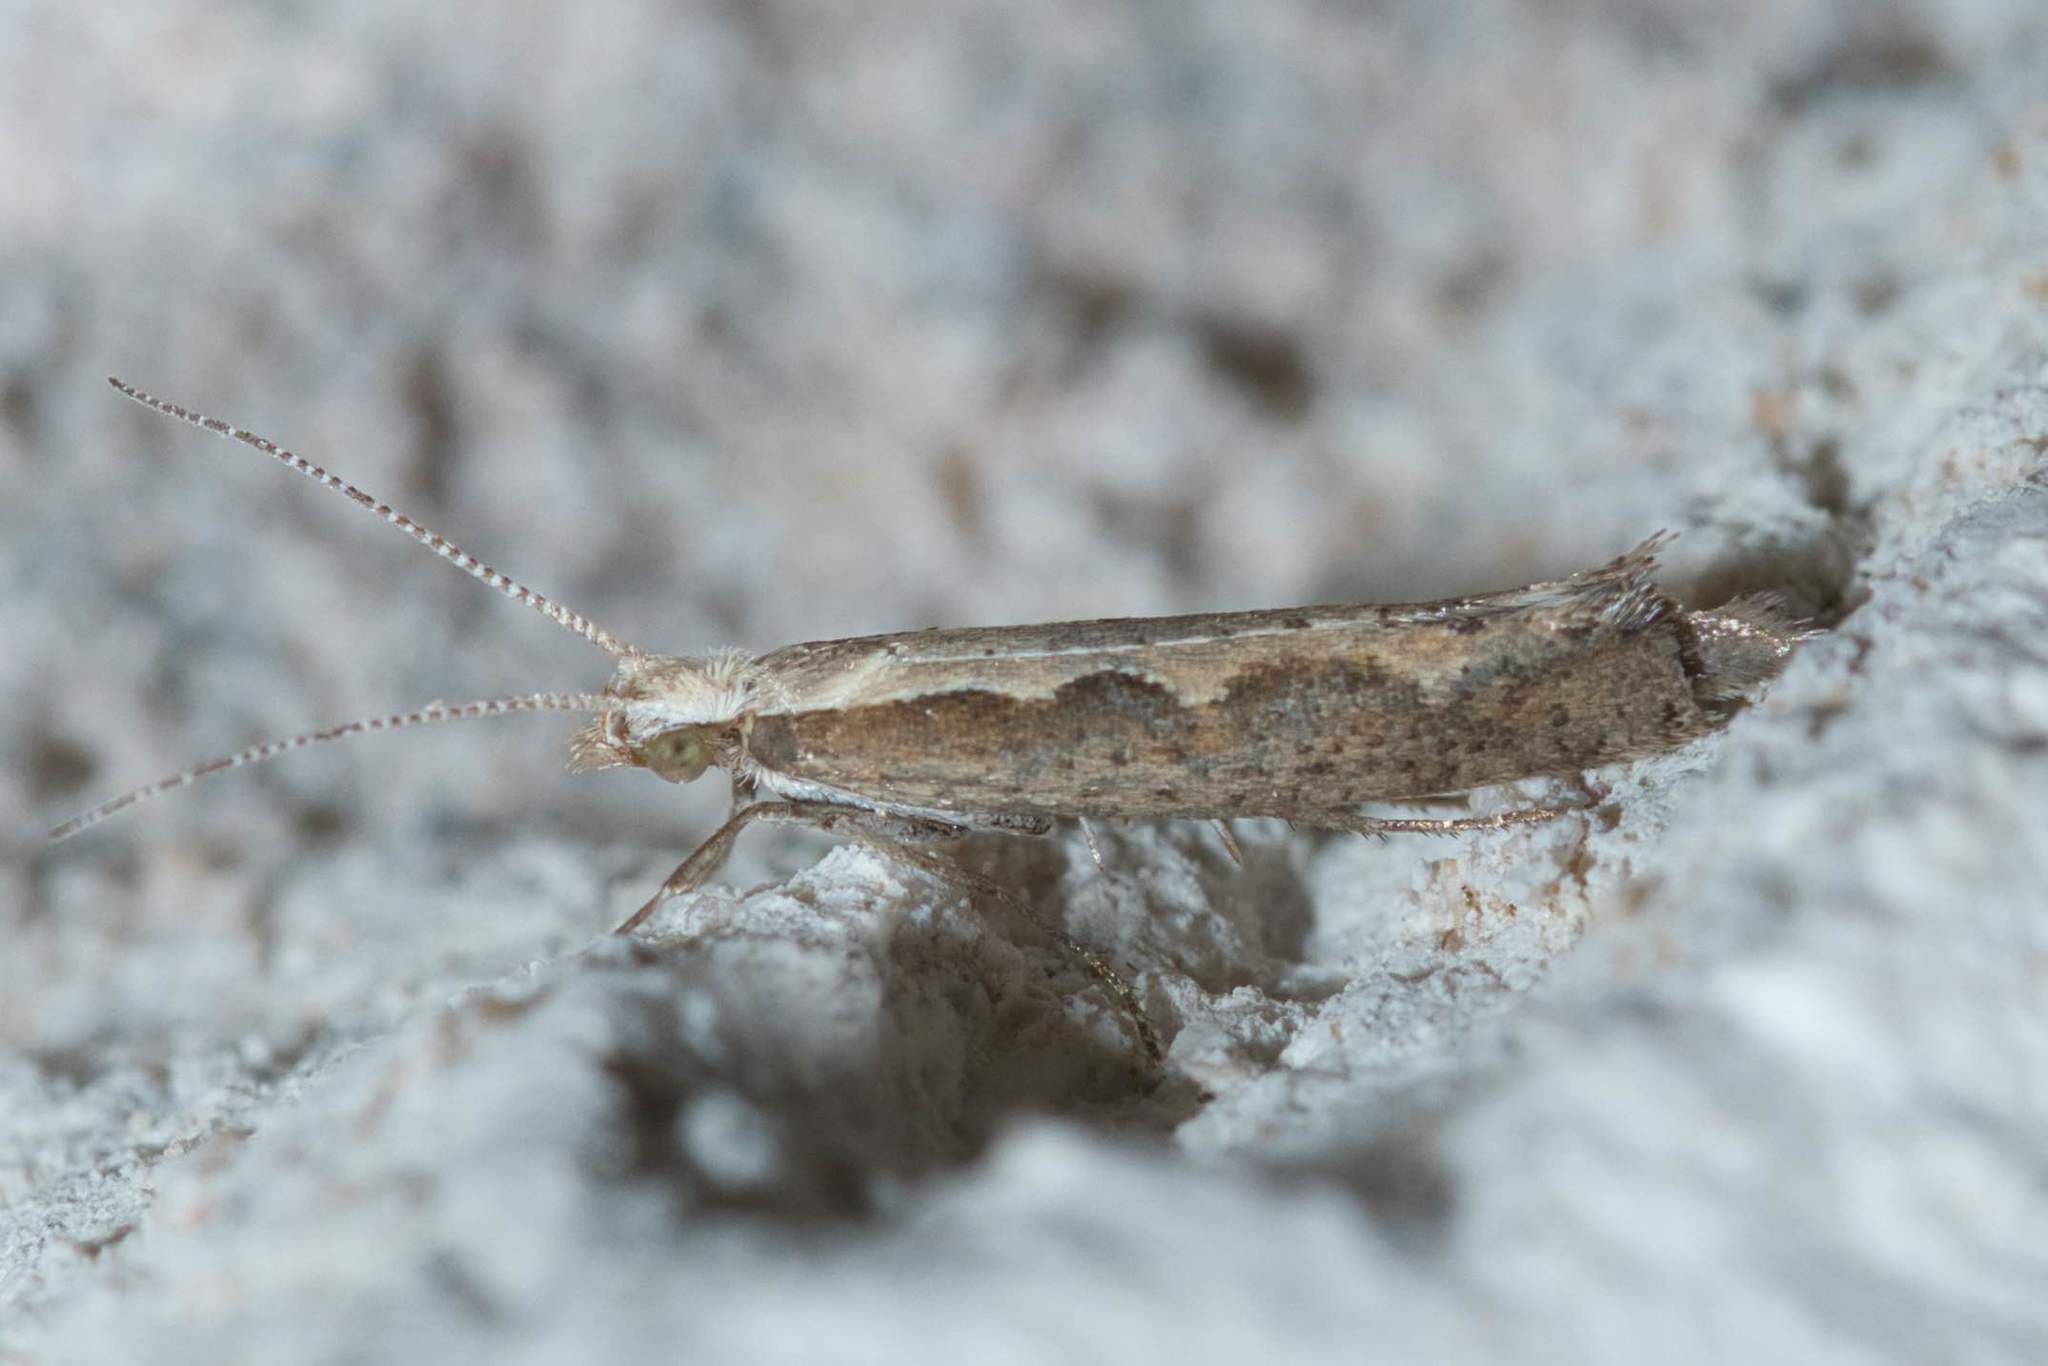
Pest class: diamondback_moth